Beak

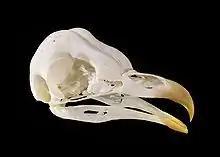
an owl's skull with the beak attached

Although beaks vary significantly in size and shape from species to species, their underlying structures have a similar pattern. All beaks are composed of two jaws, generally known as the maxilla (upper) and mandible (lower). The upper, and in some cases the lower, mandibles are strengthened internally by a complex three-dimensional network of bony spicules (or trabeculae) seated in soft connective tissue and surrounded by the hard outer layers of the beak. The avian jaw apparatus is made up of two units: one four-bar linkage mechanism and one five-bar linkage mechanism.